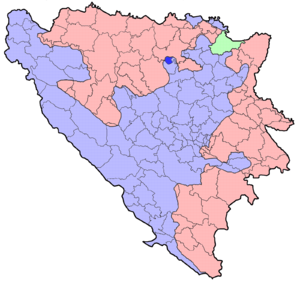
Usora est une municipalité de Bosnie-Herzégovine située dans le canton de Zenica-Doboj et dans la Fédération de Bosnie-et-Herzégovine. Selon les premiers résultats du recensement bosnien de 2013, elle compte 7 568 habitants.